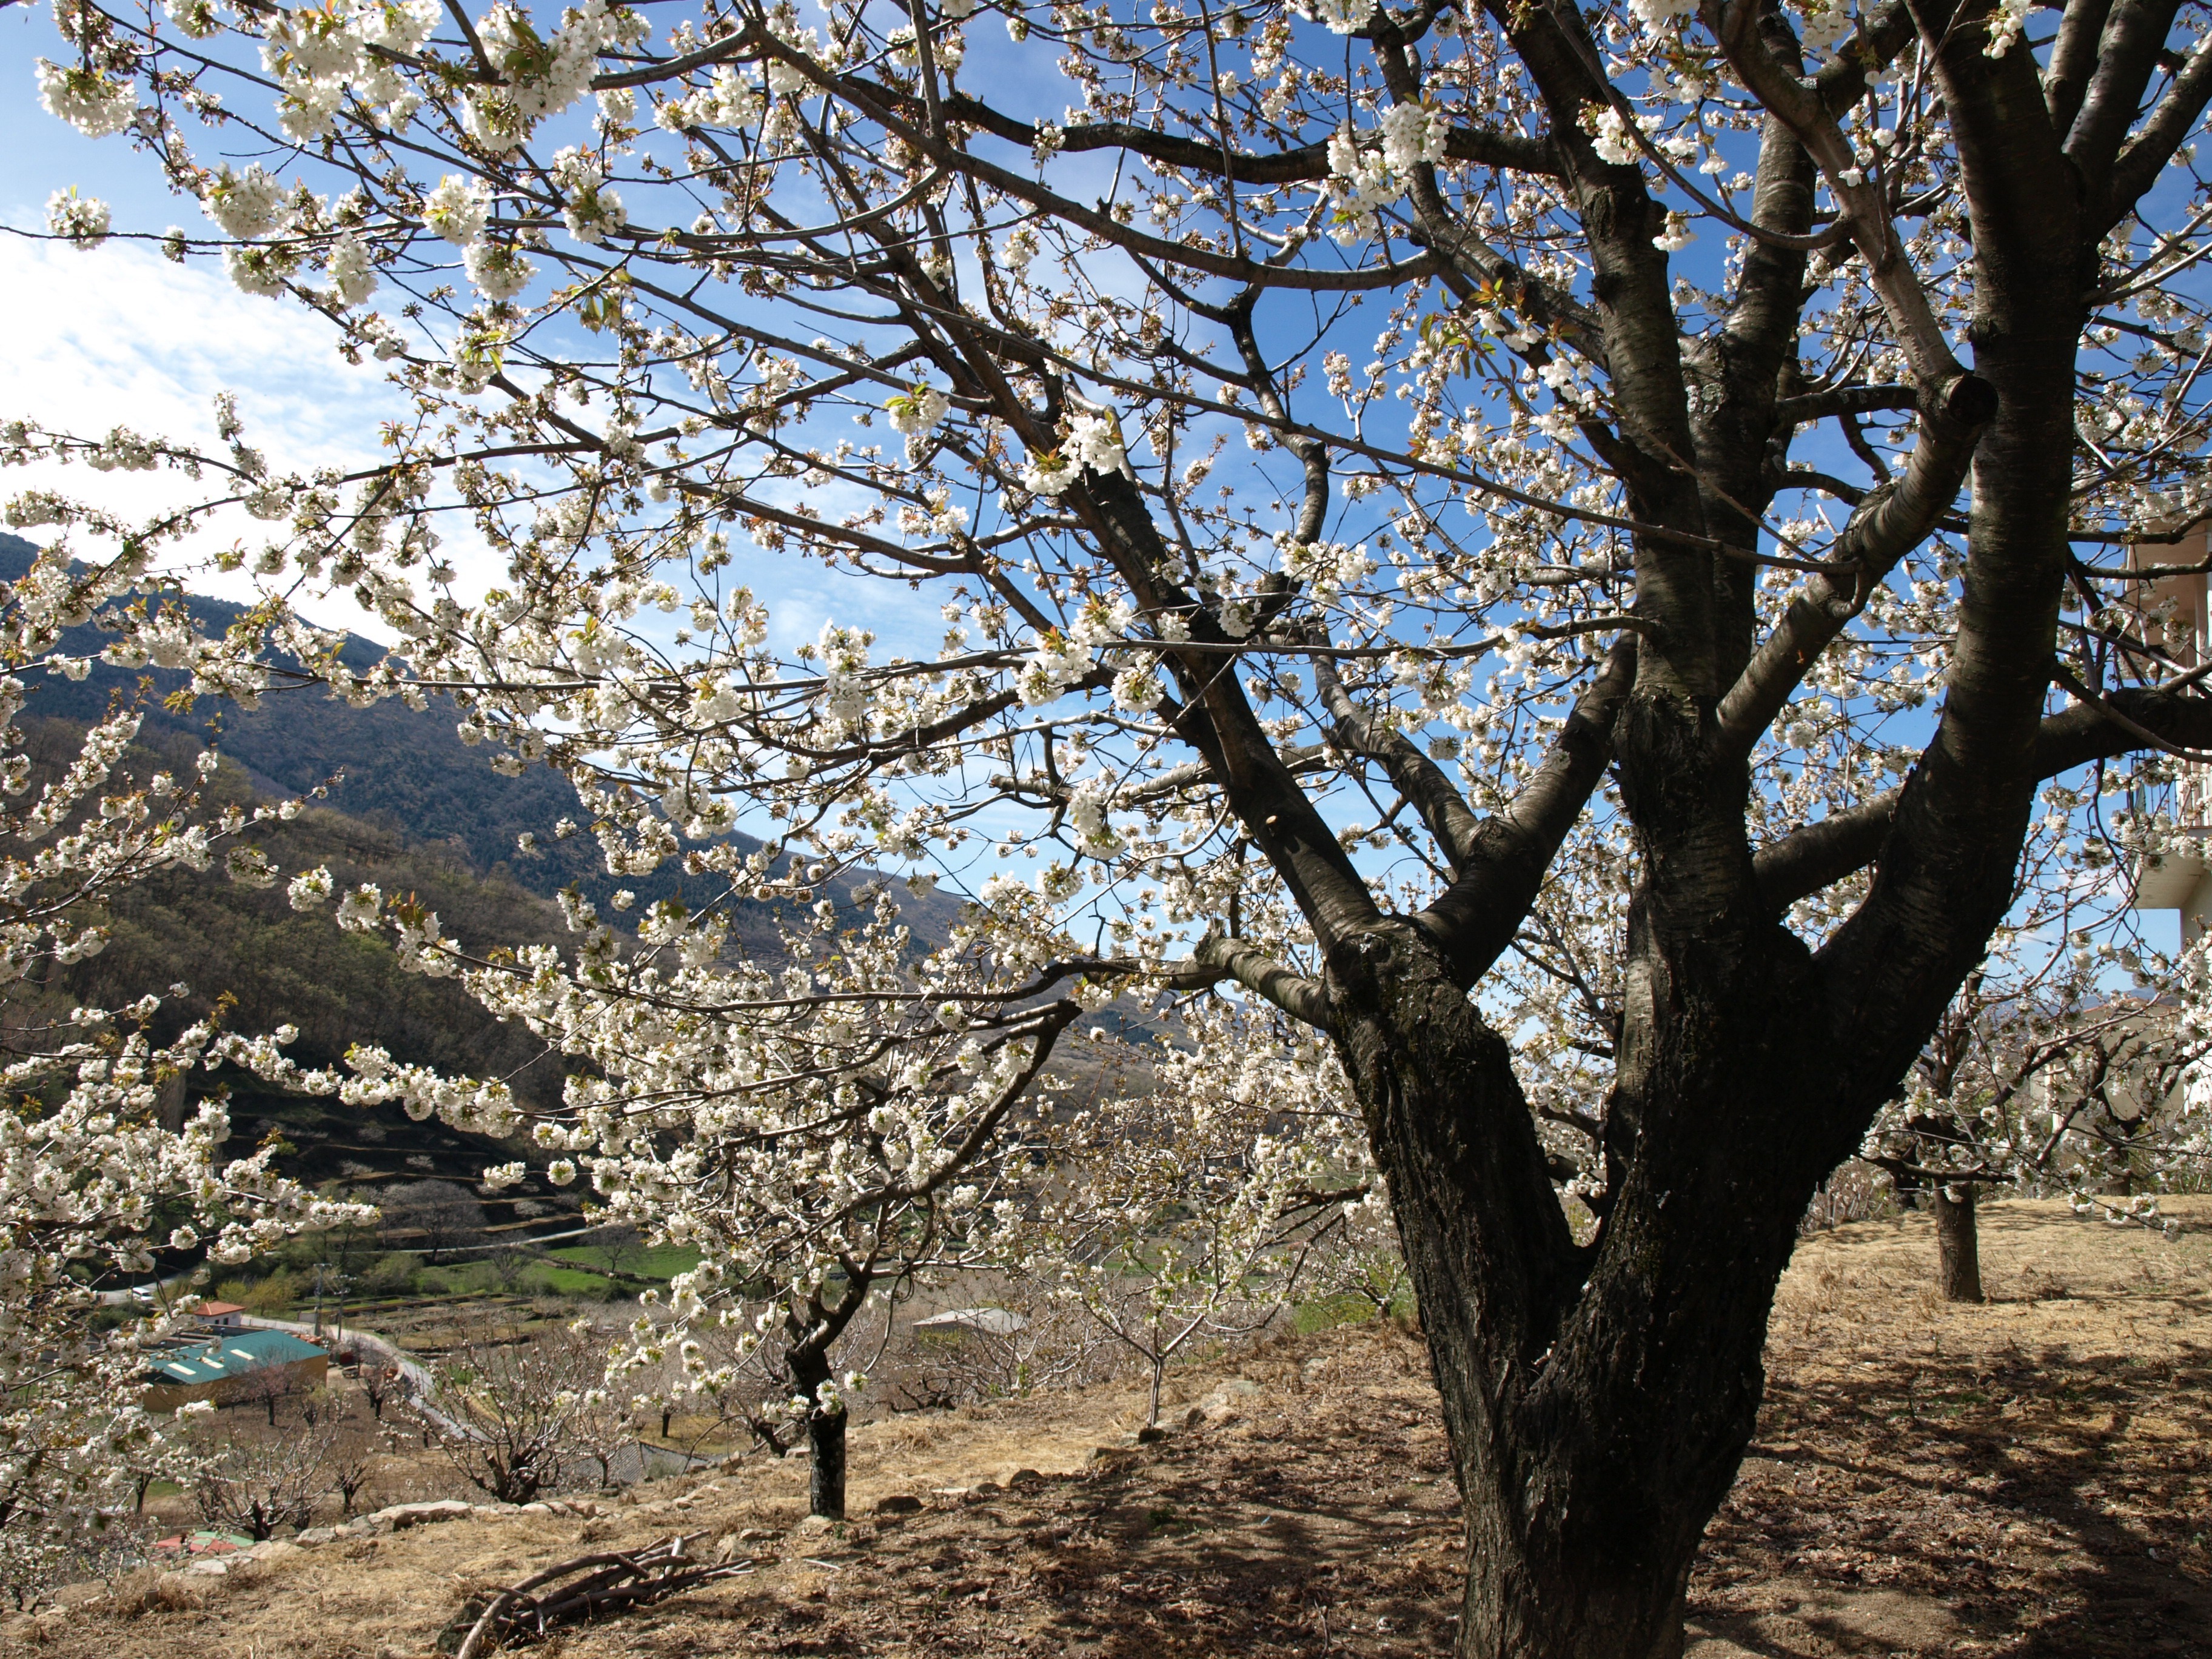
landscape, tree, branch, blossom, plant, white, flower, spring, produce, botany, black, season, cherry blossom, cherry, woody plant